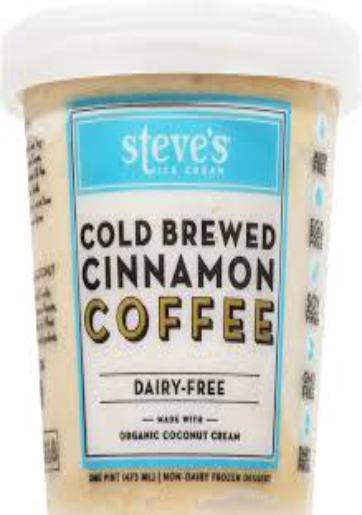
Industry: Food